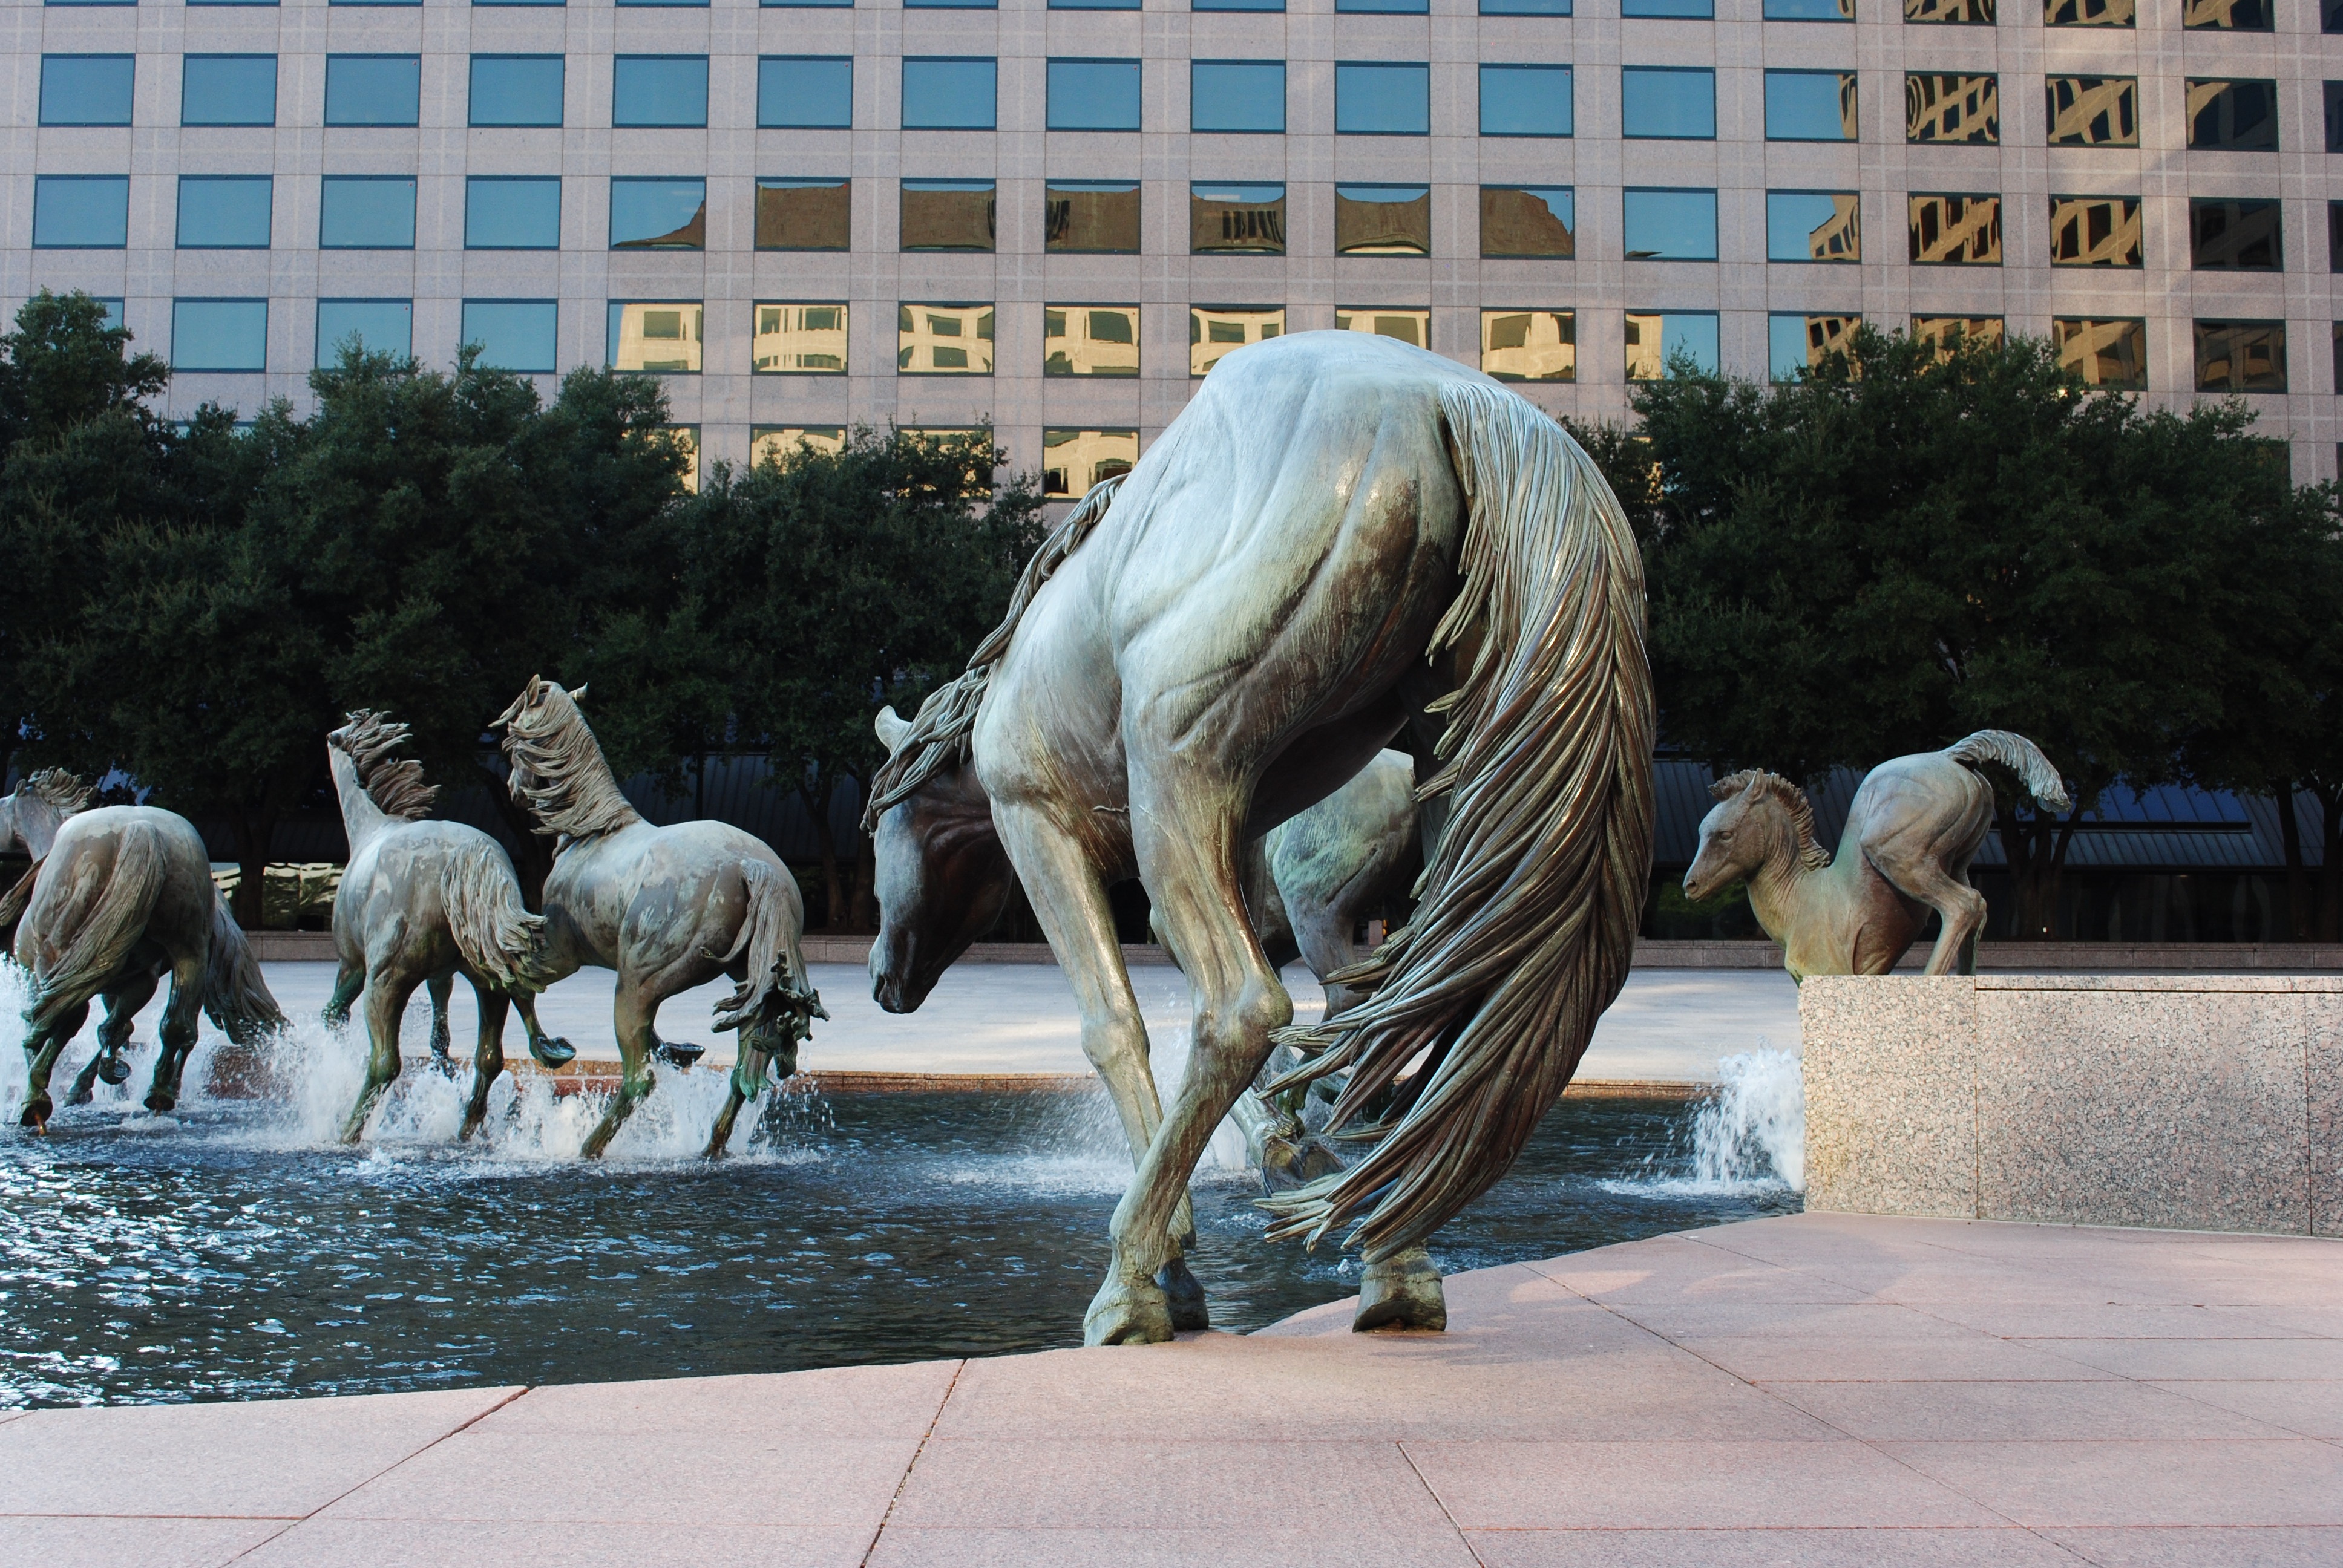
architecture, building, city, monument, travel, statue, zoo, symbol, park, america, historic, equestrian, sculpture, horses, national, art, culture, history, horse like mammal